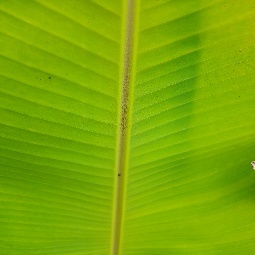
Label: Sulphur